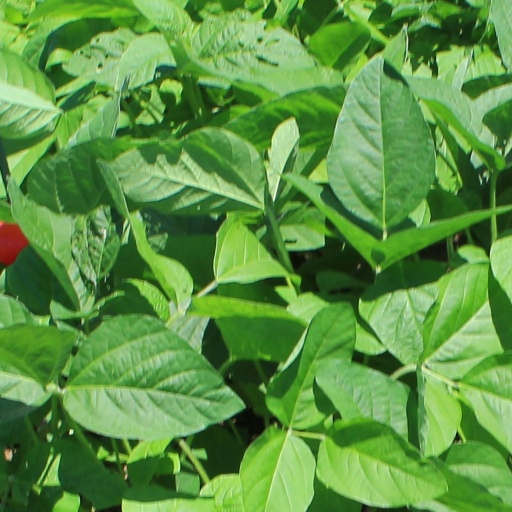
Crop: soybean